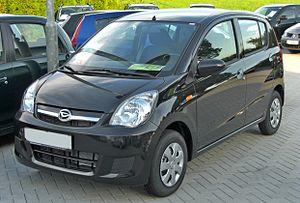
Le marché automobile français des voitures particulières en 2008 s'est établi à 2 050 289 unités vendues, soit une baisse de 0,7 % par rapport à 2007.